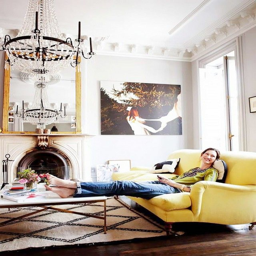
living room with detailed crown molding , a large chandelier and a bright yellow sofa